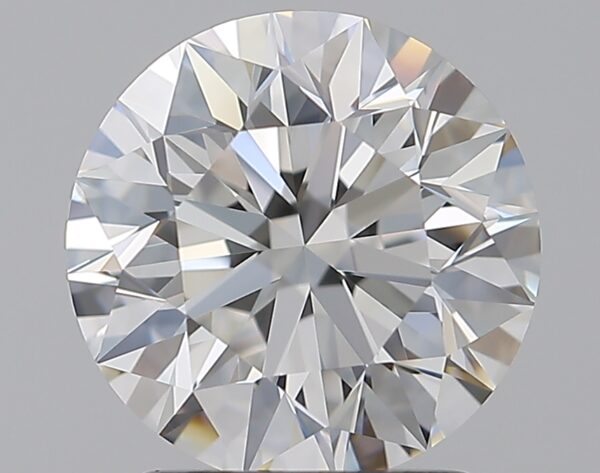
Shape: round
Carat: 2
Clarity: IF
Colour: F
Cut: EX
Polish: EX
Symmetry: EX
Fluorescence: F
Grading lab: GIA
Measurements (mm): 7.96 x 8.01 x 5.06